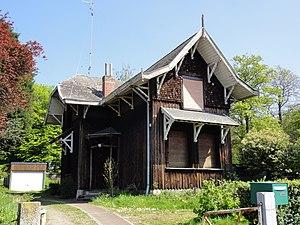
Église Sainte-Cécile et son presbytère des cités de la fosse Sabatier de la Compagnie des mines d'Anzin dans le bassin minier du Nord-Pas-de-Calais, cité du Pinson Ancienne, Raismes, Nord, Nord-Pas-de-Calais, France. L'église est inscrite aux monuments historiques le 1er décembre 2009 et inscrite sur la liste du patrimoine mondial par l'Unesco le 30 juin 2012 et y constitue en partie le site no 8. This building is inscrit au titre des Monuments Historiques. It is indexed in the Base Mérimée, a database of architectural heritage maintained by the French Ministry of Culture,
La fosse Sabatier ou Maurice Sabatier de la Compagnie des mines d'Anzin est un ancien charbonnage du Bassin minier du Nord-Pas-de-Calais, situé à Raismes. Les puits nᵒˢ 1 et 2 sont commencés en juillet 1910, la fosse commence à extraire en 1913, mais elle est détruite durant la Première Guerre mondiale. Reconstruite similaire à la fosse Agache, elle recommence à extraire le 16 octobre 1920 et devient rapidement très productive, malgré les nombreuses venues d'eau qui entravent la bonne marche des travaux. Celle du 25 mai 1925 arrête l'extraction dans la plupart des chantiers. Des vastes cités sont bâties à proximité de la fosse, ainsi qu'une église, un presbytère, un cimetière, et des écoles. Les terrils nᵒˢ 174, 175 et 175A sont édifiés à proximité de la fosse.
L'église Sainte-Cécile, appelée localement l'église de Sabatier, est une église catholique de la ville de Raismes, dans le département du Nord. Elle est sise dans la cité du Pinson et a été inscrite aux monuments historiques le 1ᵉʳ décembre 2009, pour ses façades et sa toiture. Elle dépend de l'archidiocèse de Cambrai.